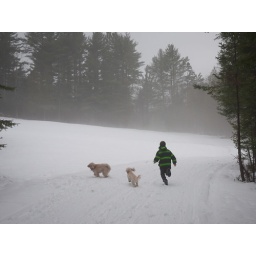
A boy and his dogs in the mist